Lubań

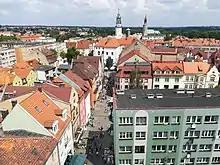
Old town seen the Bracka Tower

The town probably is at the site of a small settlement established by the West Slavic Bieżuńczanie tribe, one of the old Polish tribes, in the 9th and 10th century. Bieżuńczanie together with the Sorbian Milceni tribe, with whom they bordered in the west, were subjugated in 990 by the Margraviate of Meissen. From 1002 to 1031, the area was part of Piast-ruled Poland. In 1156, Holy Roman Emperor Frederick Barbarossa vested his ally, the Přemyslid duke Vladislaus II of Bohemia with the territory around Bautzen ("Budissin"), then called "Milsko", and after the 15th century called "Upper Lusatia".